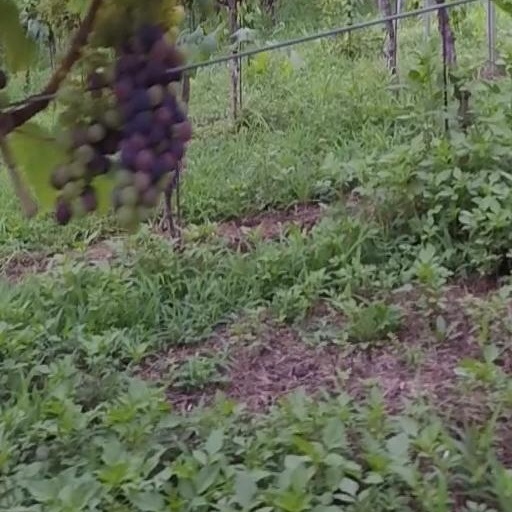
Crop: grape